Elephant clock

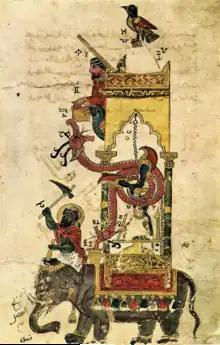
The elephant clock in a manuscript by Al-Jazari (1206 AD) from "The Book of Knowledge of Ingenious Mechanical Devices".

The elephant clock was a model of water clock invented by the medieval Islamic engineer Ismail al-Jazari (1136–1206). Its design was detailed in his book, "The Book of Knowledge of Ingenious Mechanical Devices."